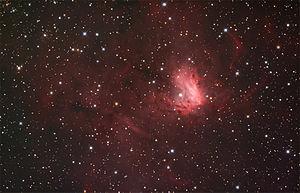
NGC 1491 est une nébuleuse en émission située dans la constellation de Persée. NGC 1491 une région d'hydrogène ionisé.